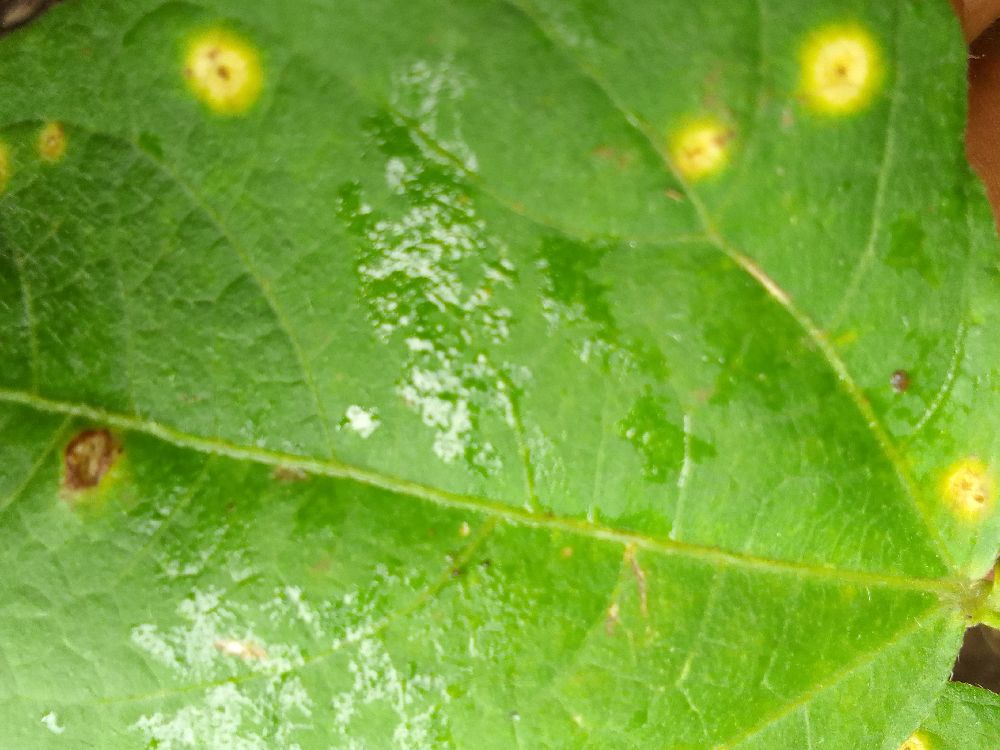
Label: rust